Arlington Memorial Bridge

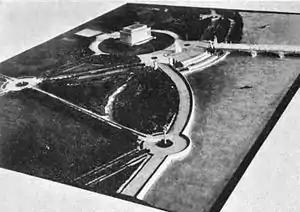
1927 model of the proposed eastern approaches to Arlington Memorial Bridge.

The bridge commission asked the Commission of Fine Arts whether there should be an open design competition (as in the past) or whether the bridge commission should pick a designer itself. The CFA recommended a direct selection, and provided the names of three firms: Charles A. Platt, who designed the Freer Gallery of Art; Paul Philippe Cret, who designed the Pan-American Union Building; and the firm of McKim, Mead and White. The bridge commission chose a direct selection, and picked the firm of McKim, Mead and White on April 4, 1923. Architect William Mitchell Kendall was the lead designer.